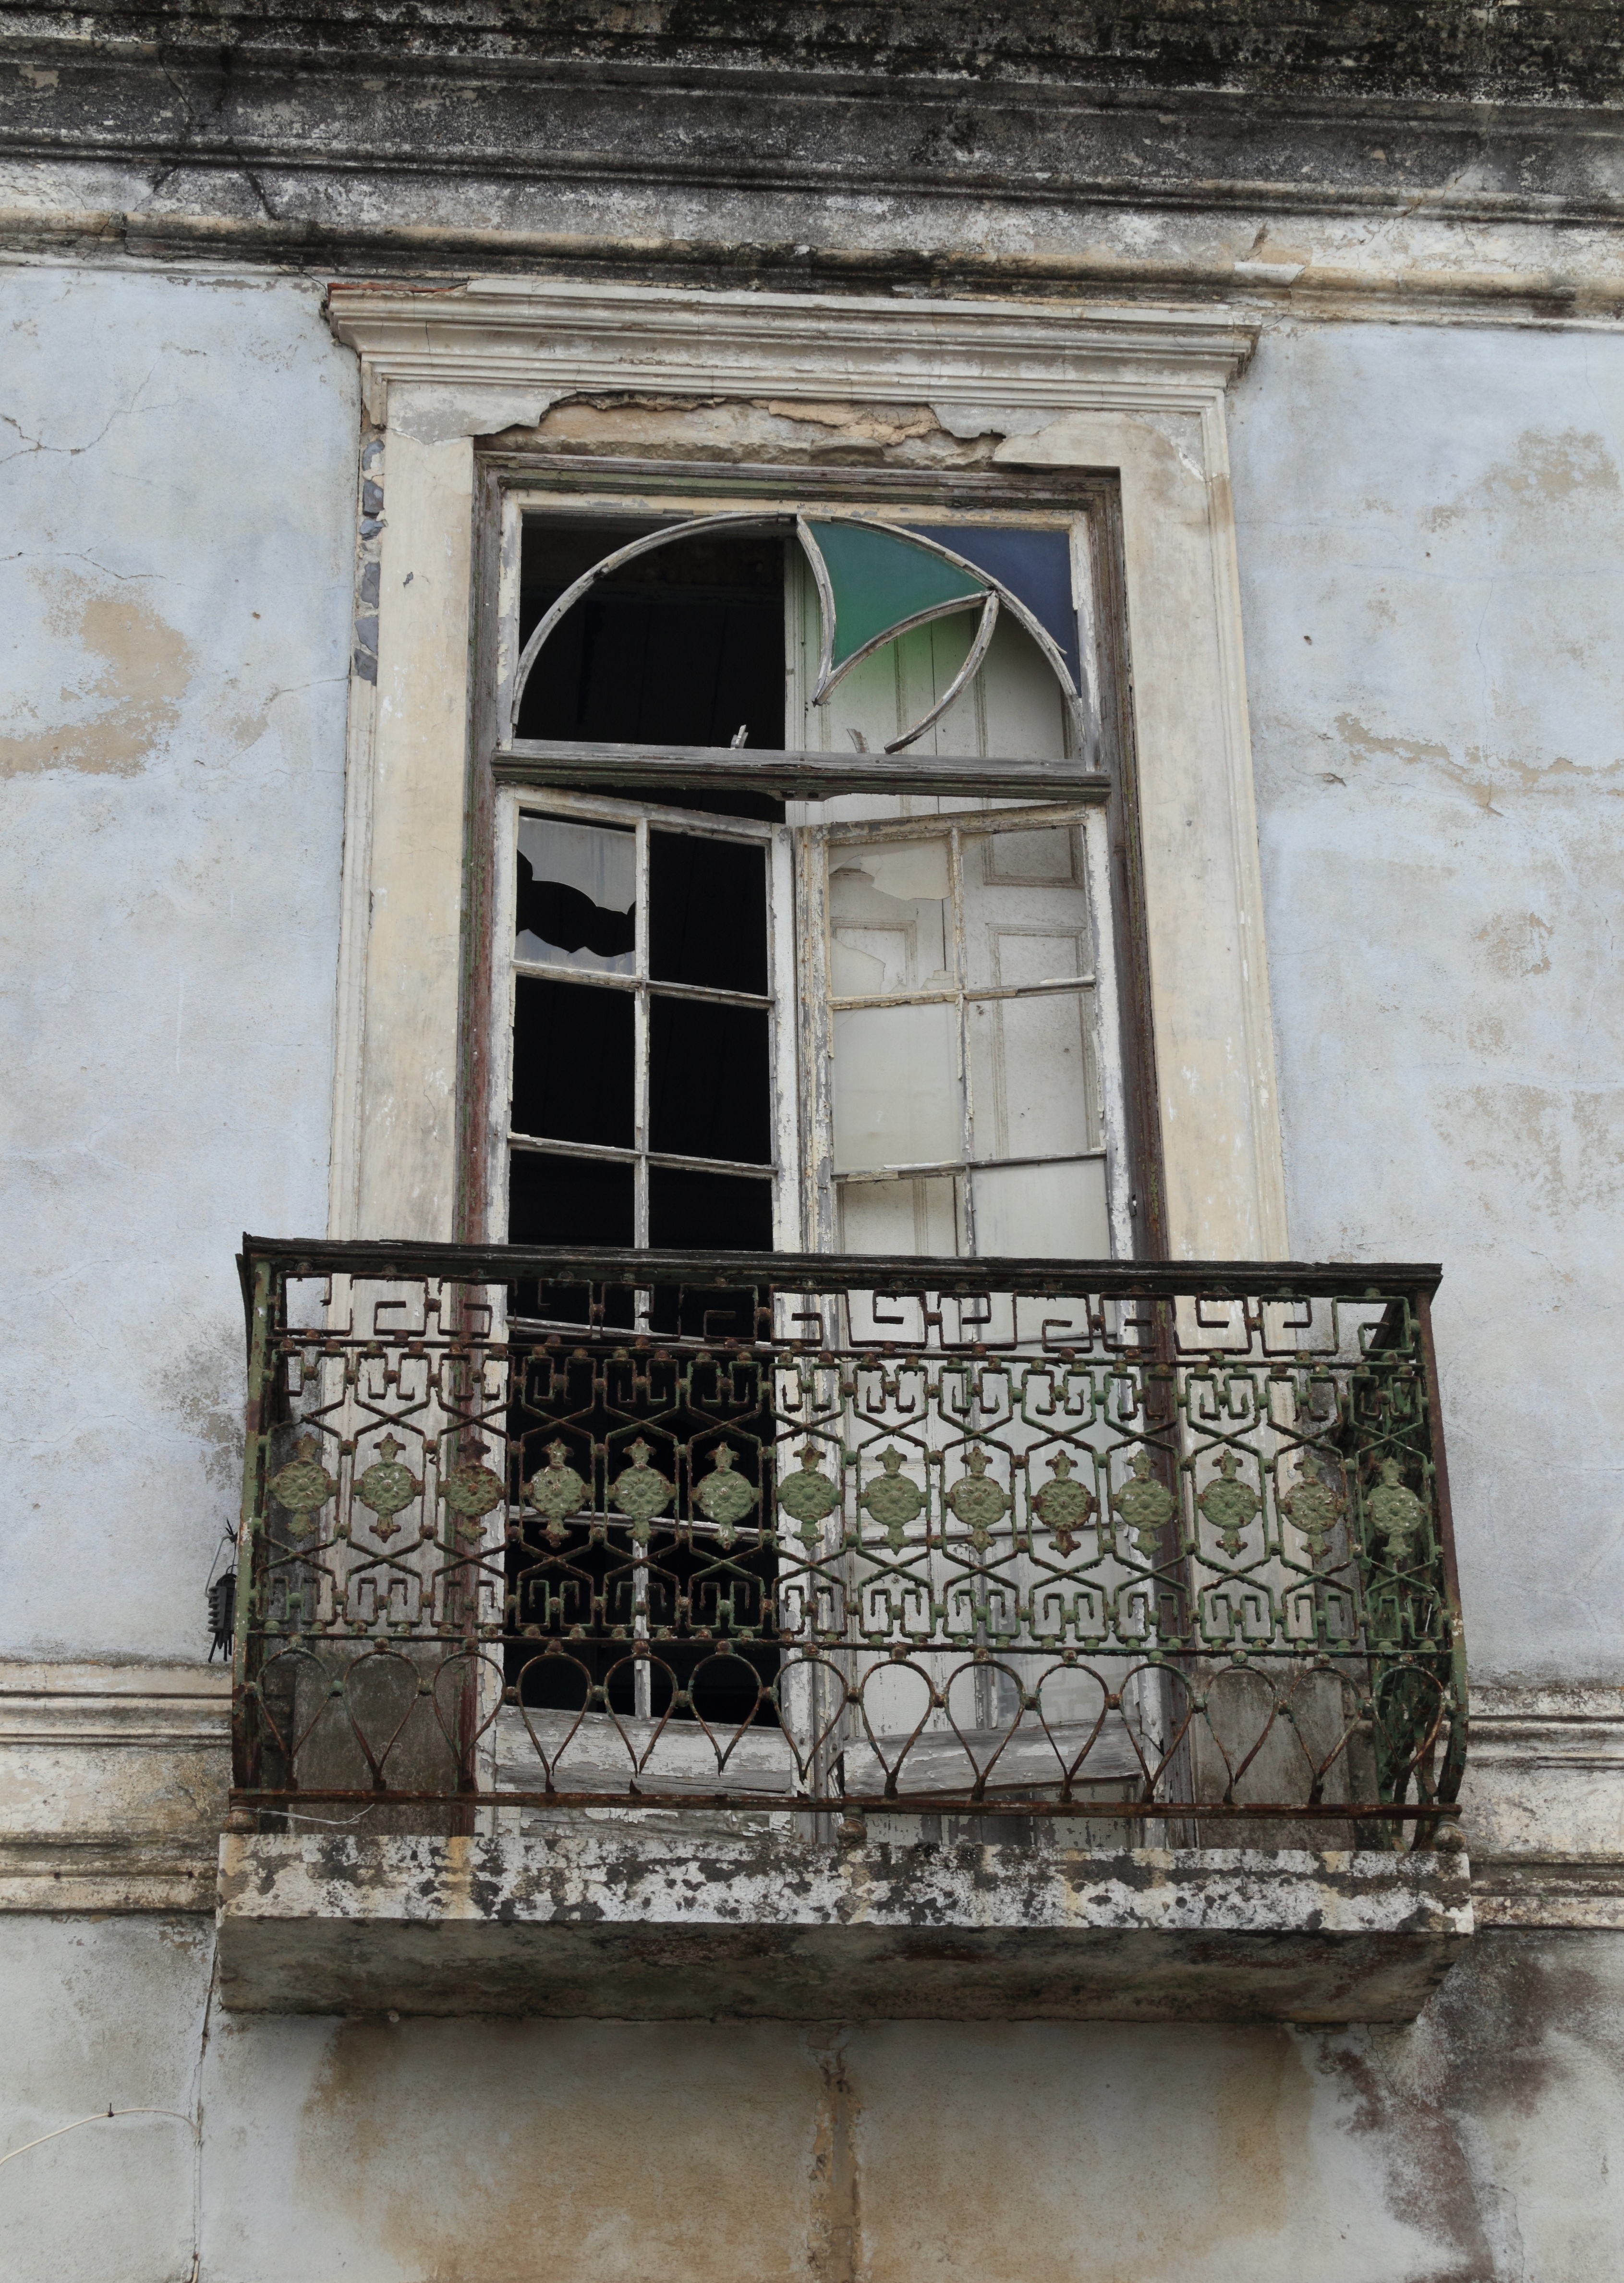
architecture, wood, house, window, building, home, wall, balcony, cottage, facade, abandoned, ruin, door, art, portugal, urban area, sines